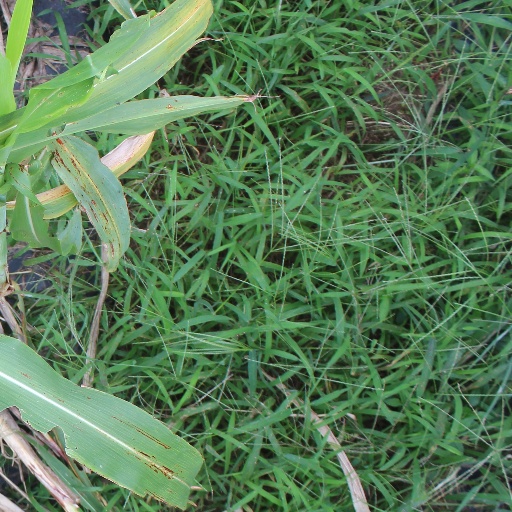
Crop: sorghum